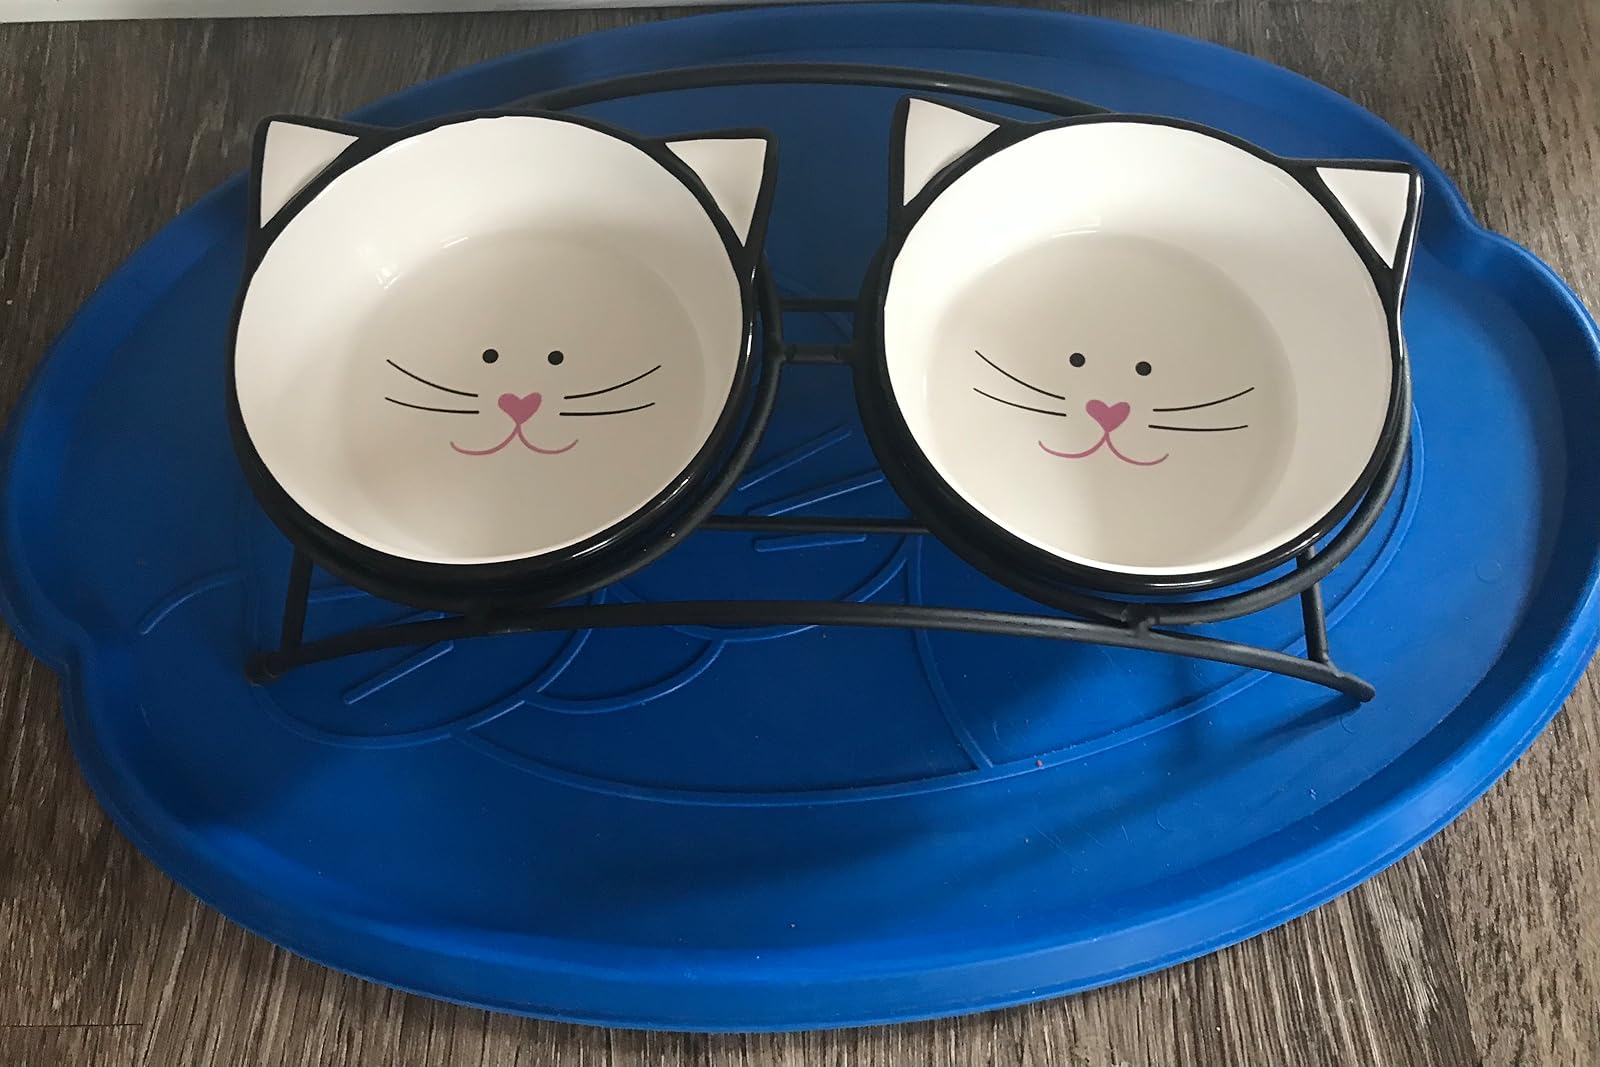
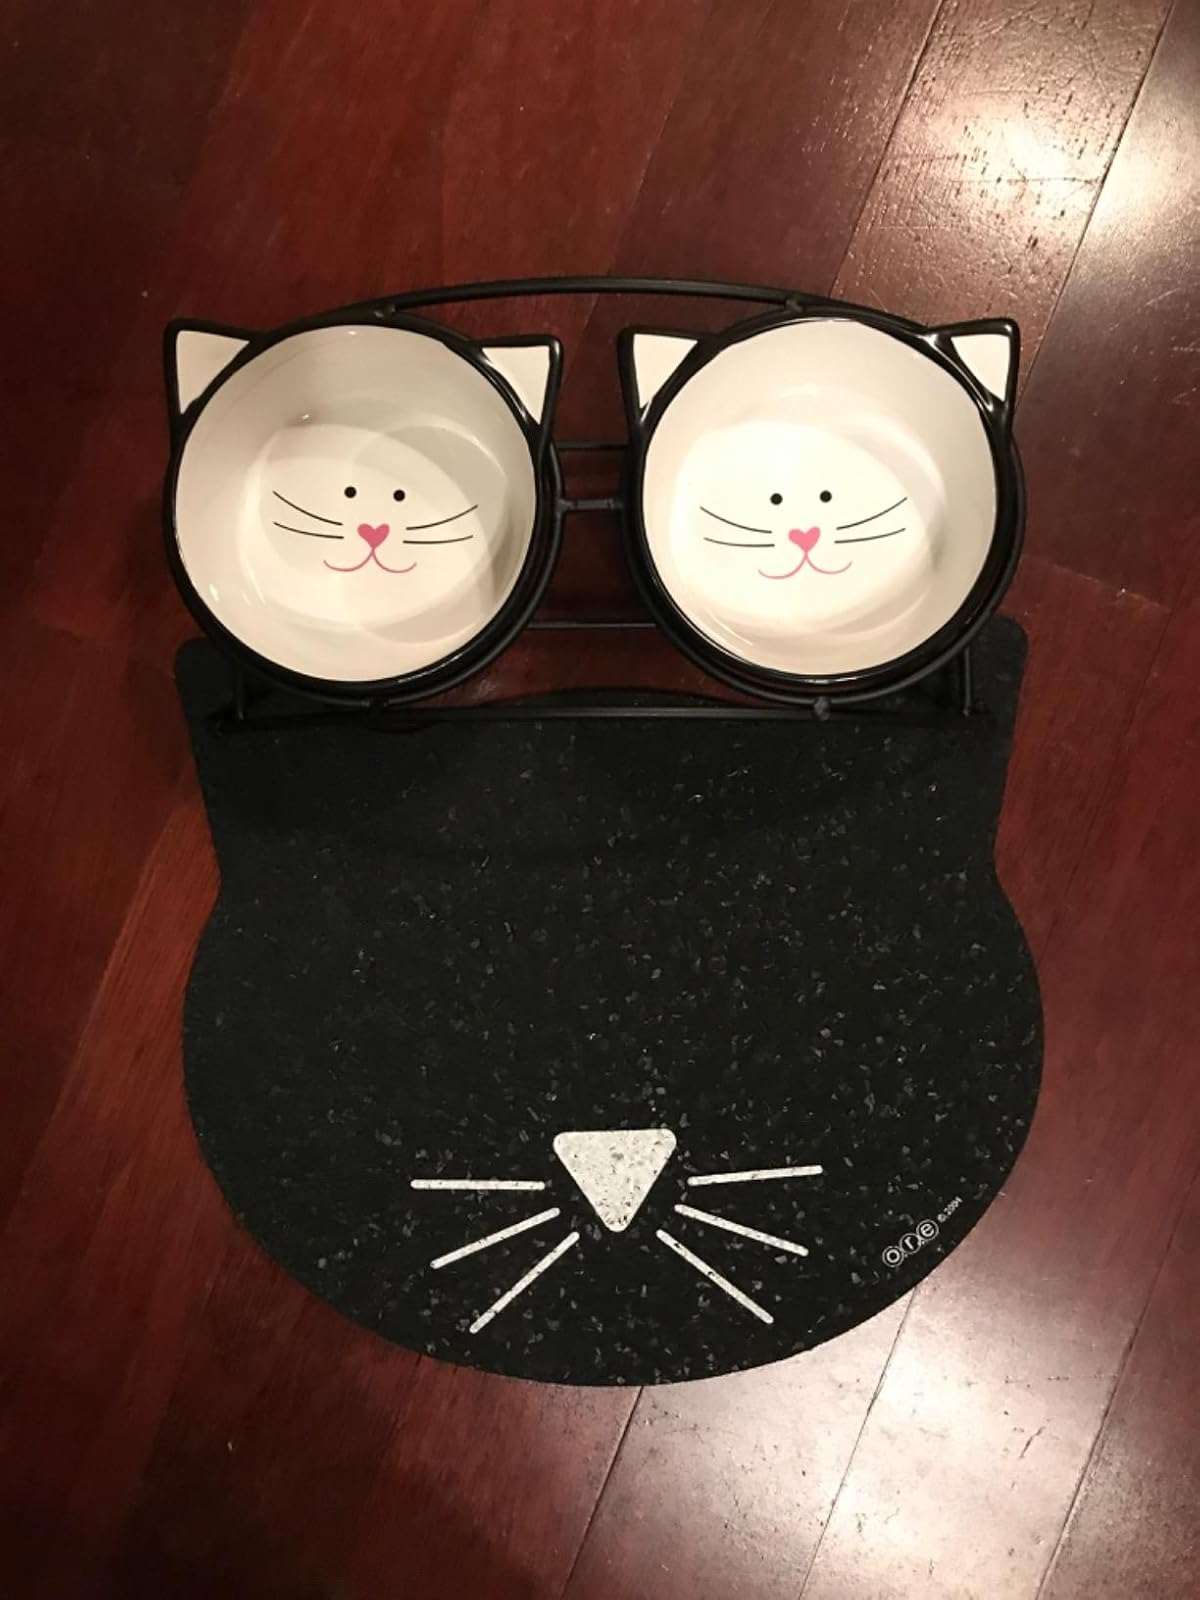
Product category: items_bowl
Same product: yes